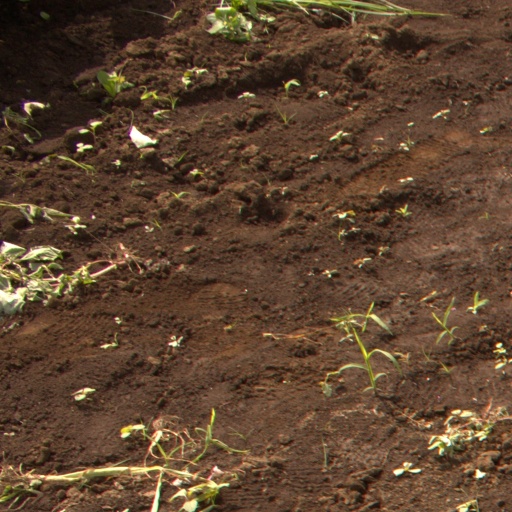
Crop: soybean